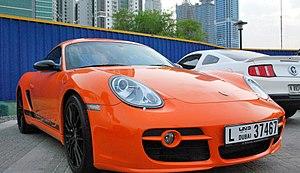
La Porsche Cayman est un modèle d'automobile sportive produit par le constructeur automobile allemand Porsche depuis 2005 sur la base de la Porsche Boxster. Il a eu droit à une deuxième génération, présente depuis 2013. Elle a été au fil du temps déclinée en plusieurs versions : S, R, GTS et GT4, privilégiant plus ou moins la sportivité et les performances.